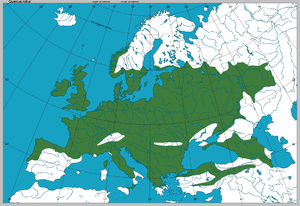
Stilk-eg
Stilkegs naturlige udbredelse.
Stilkeg, Stilk-Eg eller Almindelig eg, er et op til 30 meter højt træ, der i Danmark er almindeligt i skove og krat. Til forskel fra rødeg er bladene kun 10-12 cm lange, mens de til forskel fra vintereg kun har 3-5 par lapper. Træet sætter med års mellemrum mange agern, der gerne ædes både af fugle og pattedyr. Egene er de længstlevende danske træarter og kan blive mindst 800 år gamle. Dog sjældent mere end 375 år.